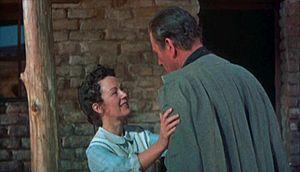
Dorothy Jordan, née le 9 août 1906 à Clarksville, morte le 7 décembre 1988 à Los Angeles, est une actrice américaine.